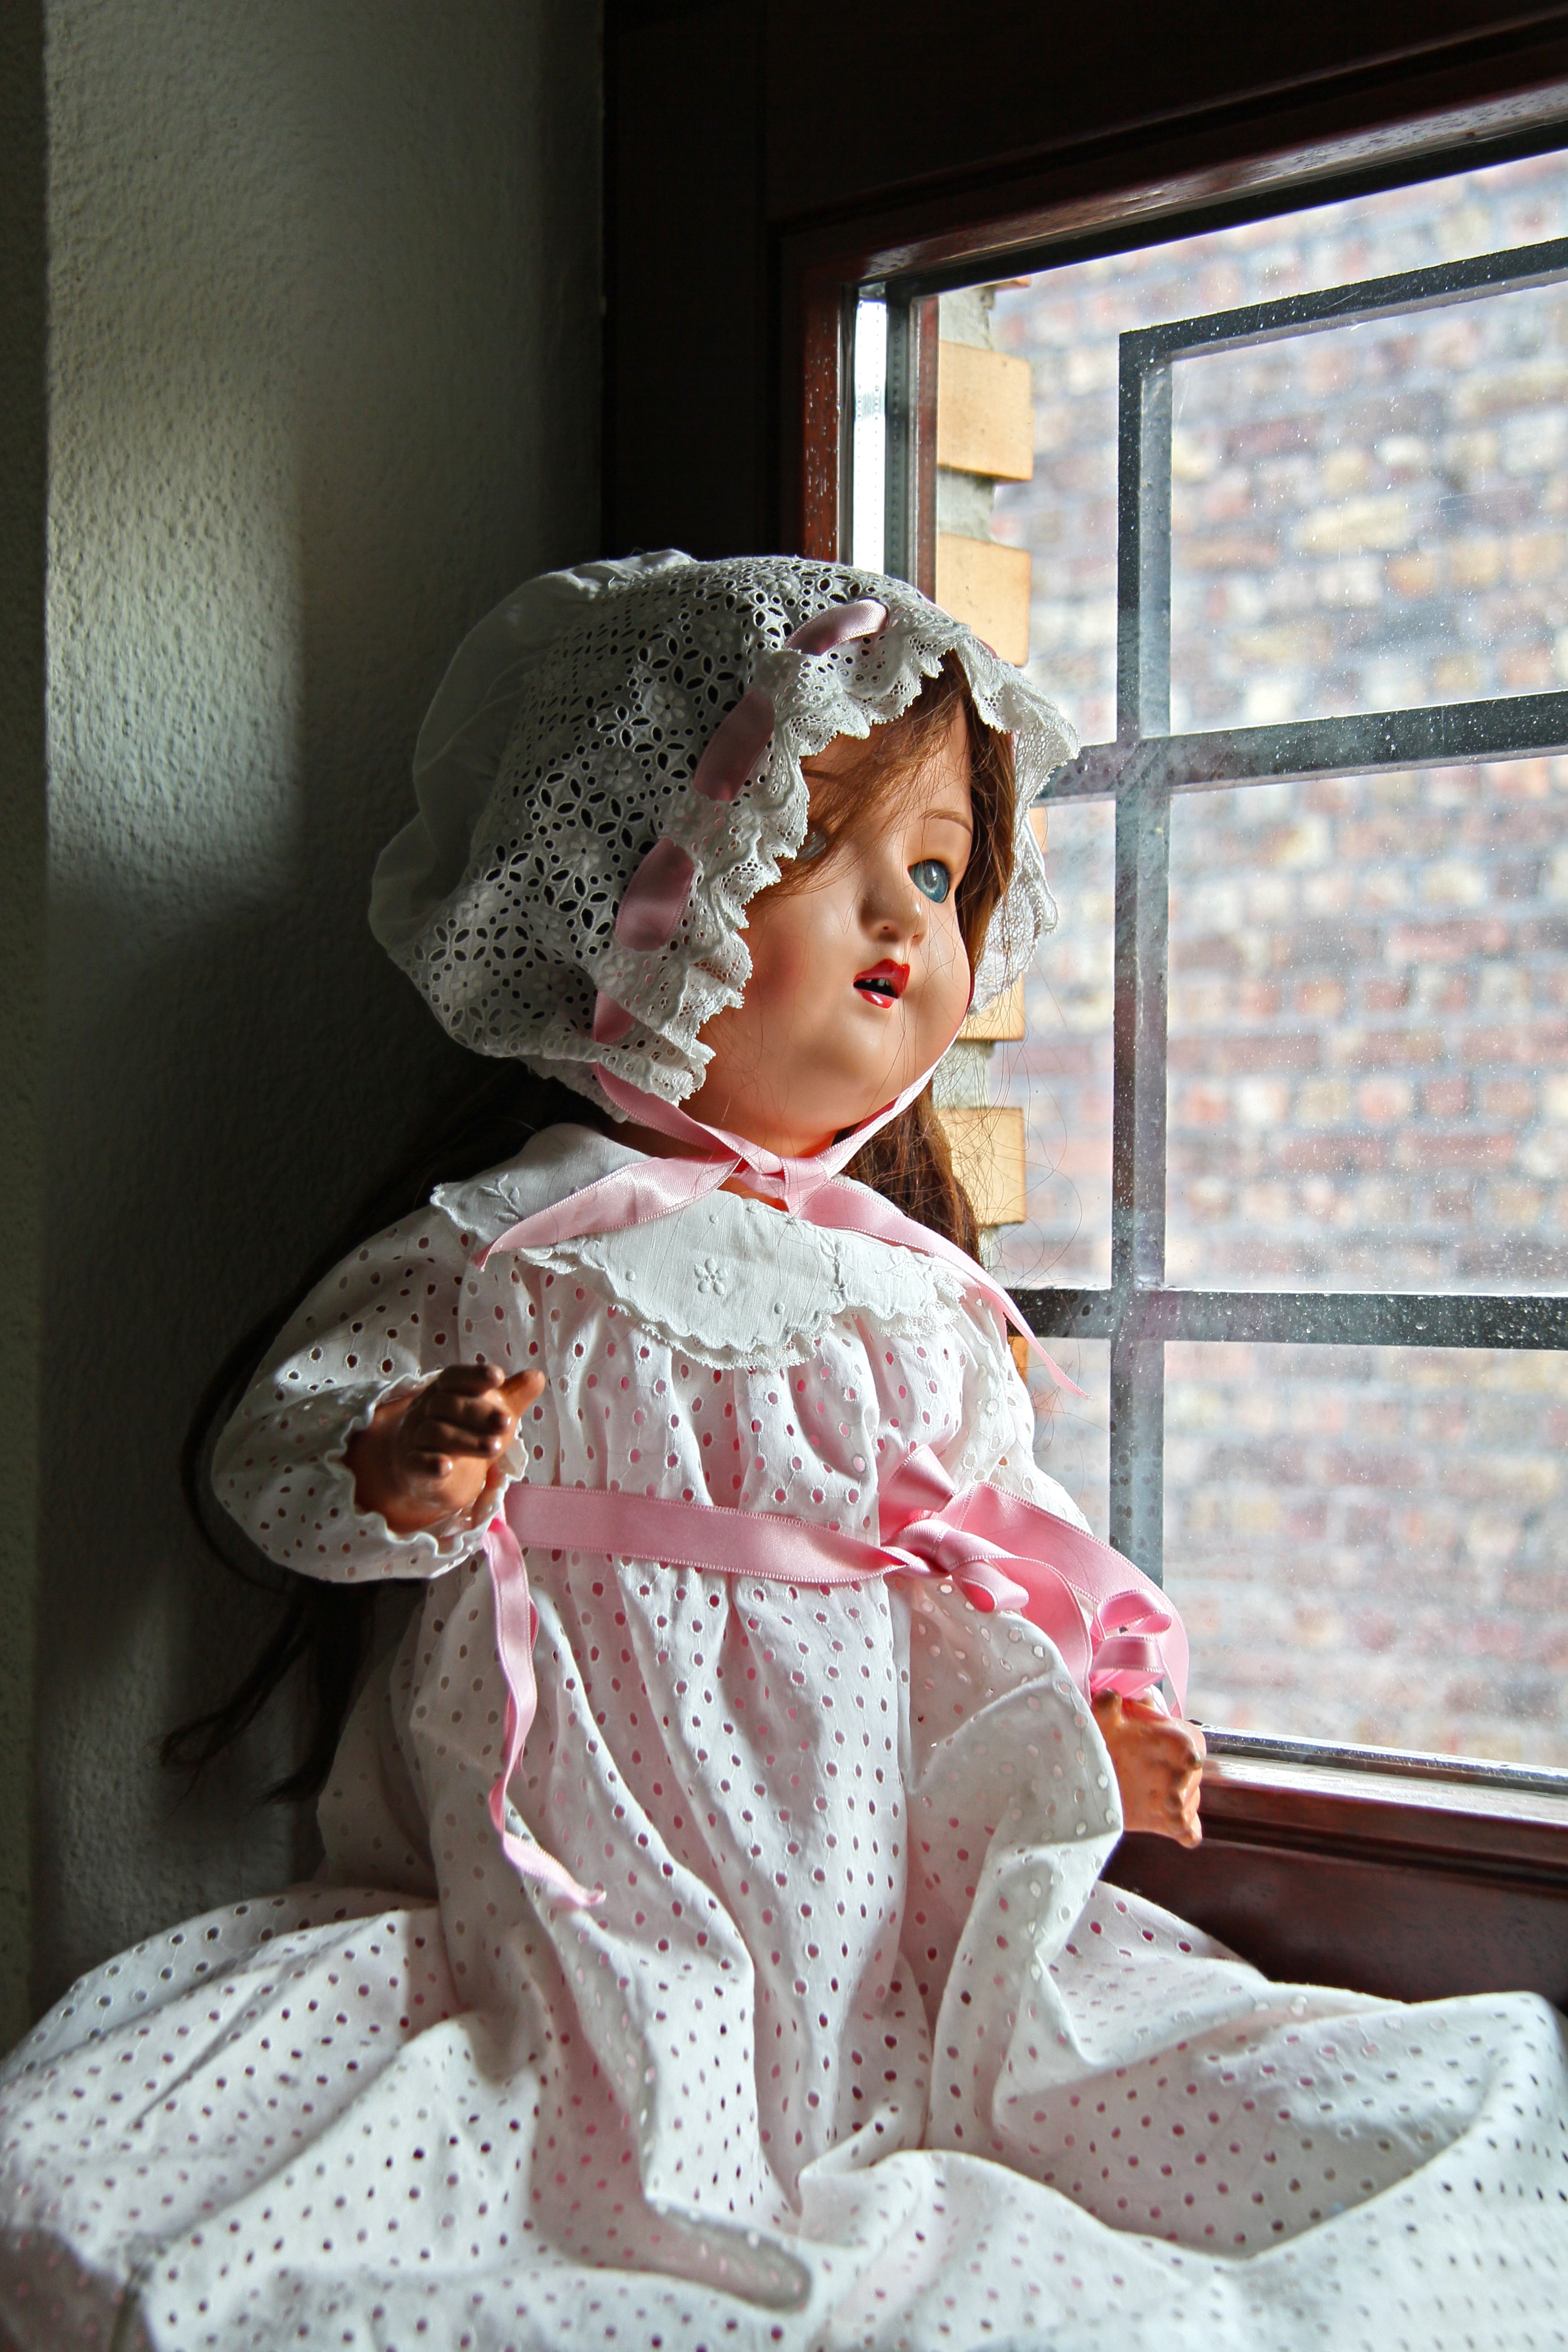
window, spring, sitting, child, clothing, toy, swing, doll, art, dress, windows, toys, skin, old fashioned, human positions